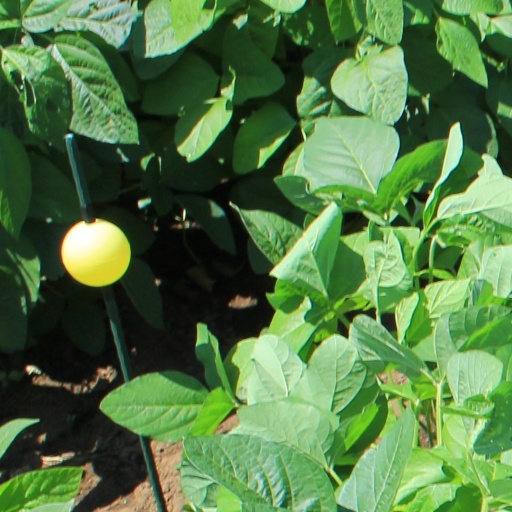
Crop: soybean